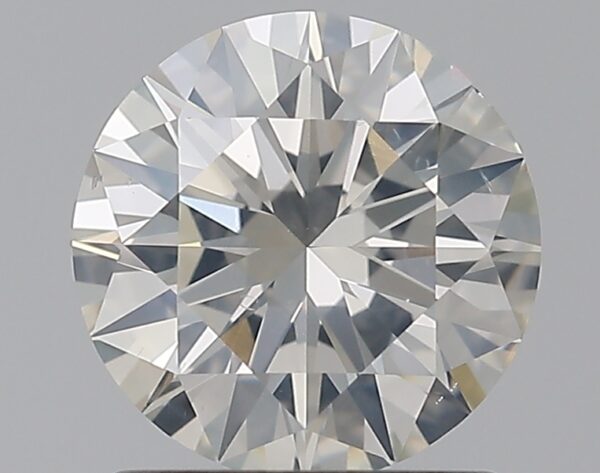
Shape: round
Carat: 1
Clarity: SI2
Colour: I
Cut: EX
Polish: EX
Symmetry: EX
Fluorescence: F
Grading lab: GIA
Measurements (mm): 6.46 x 6.51 x 3.93